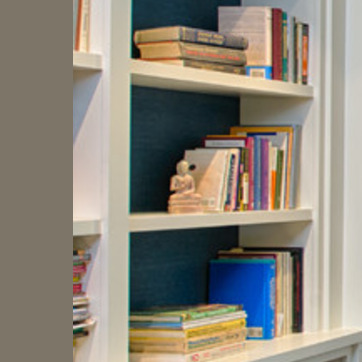
Material: ceramic